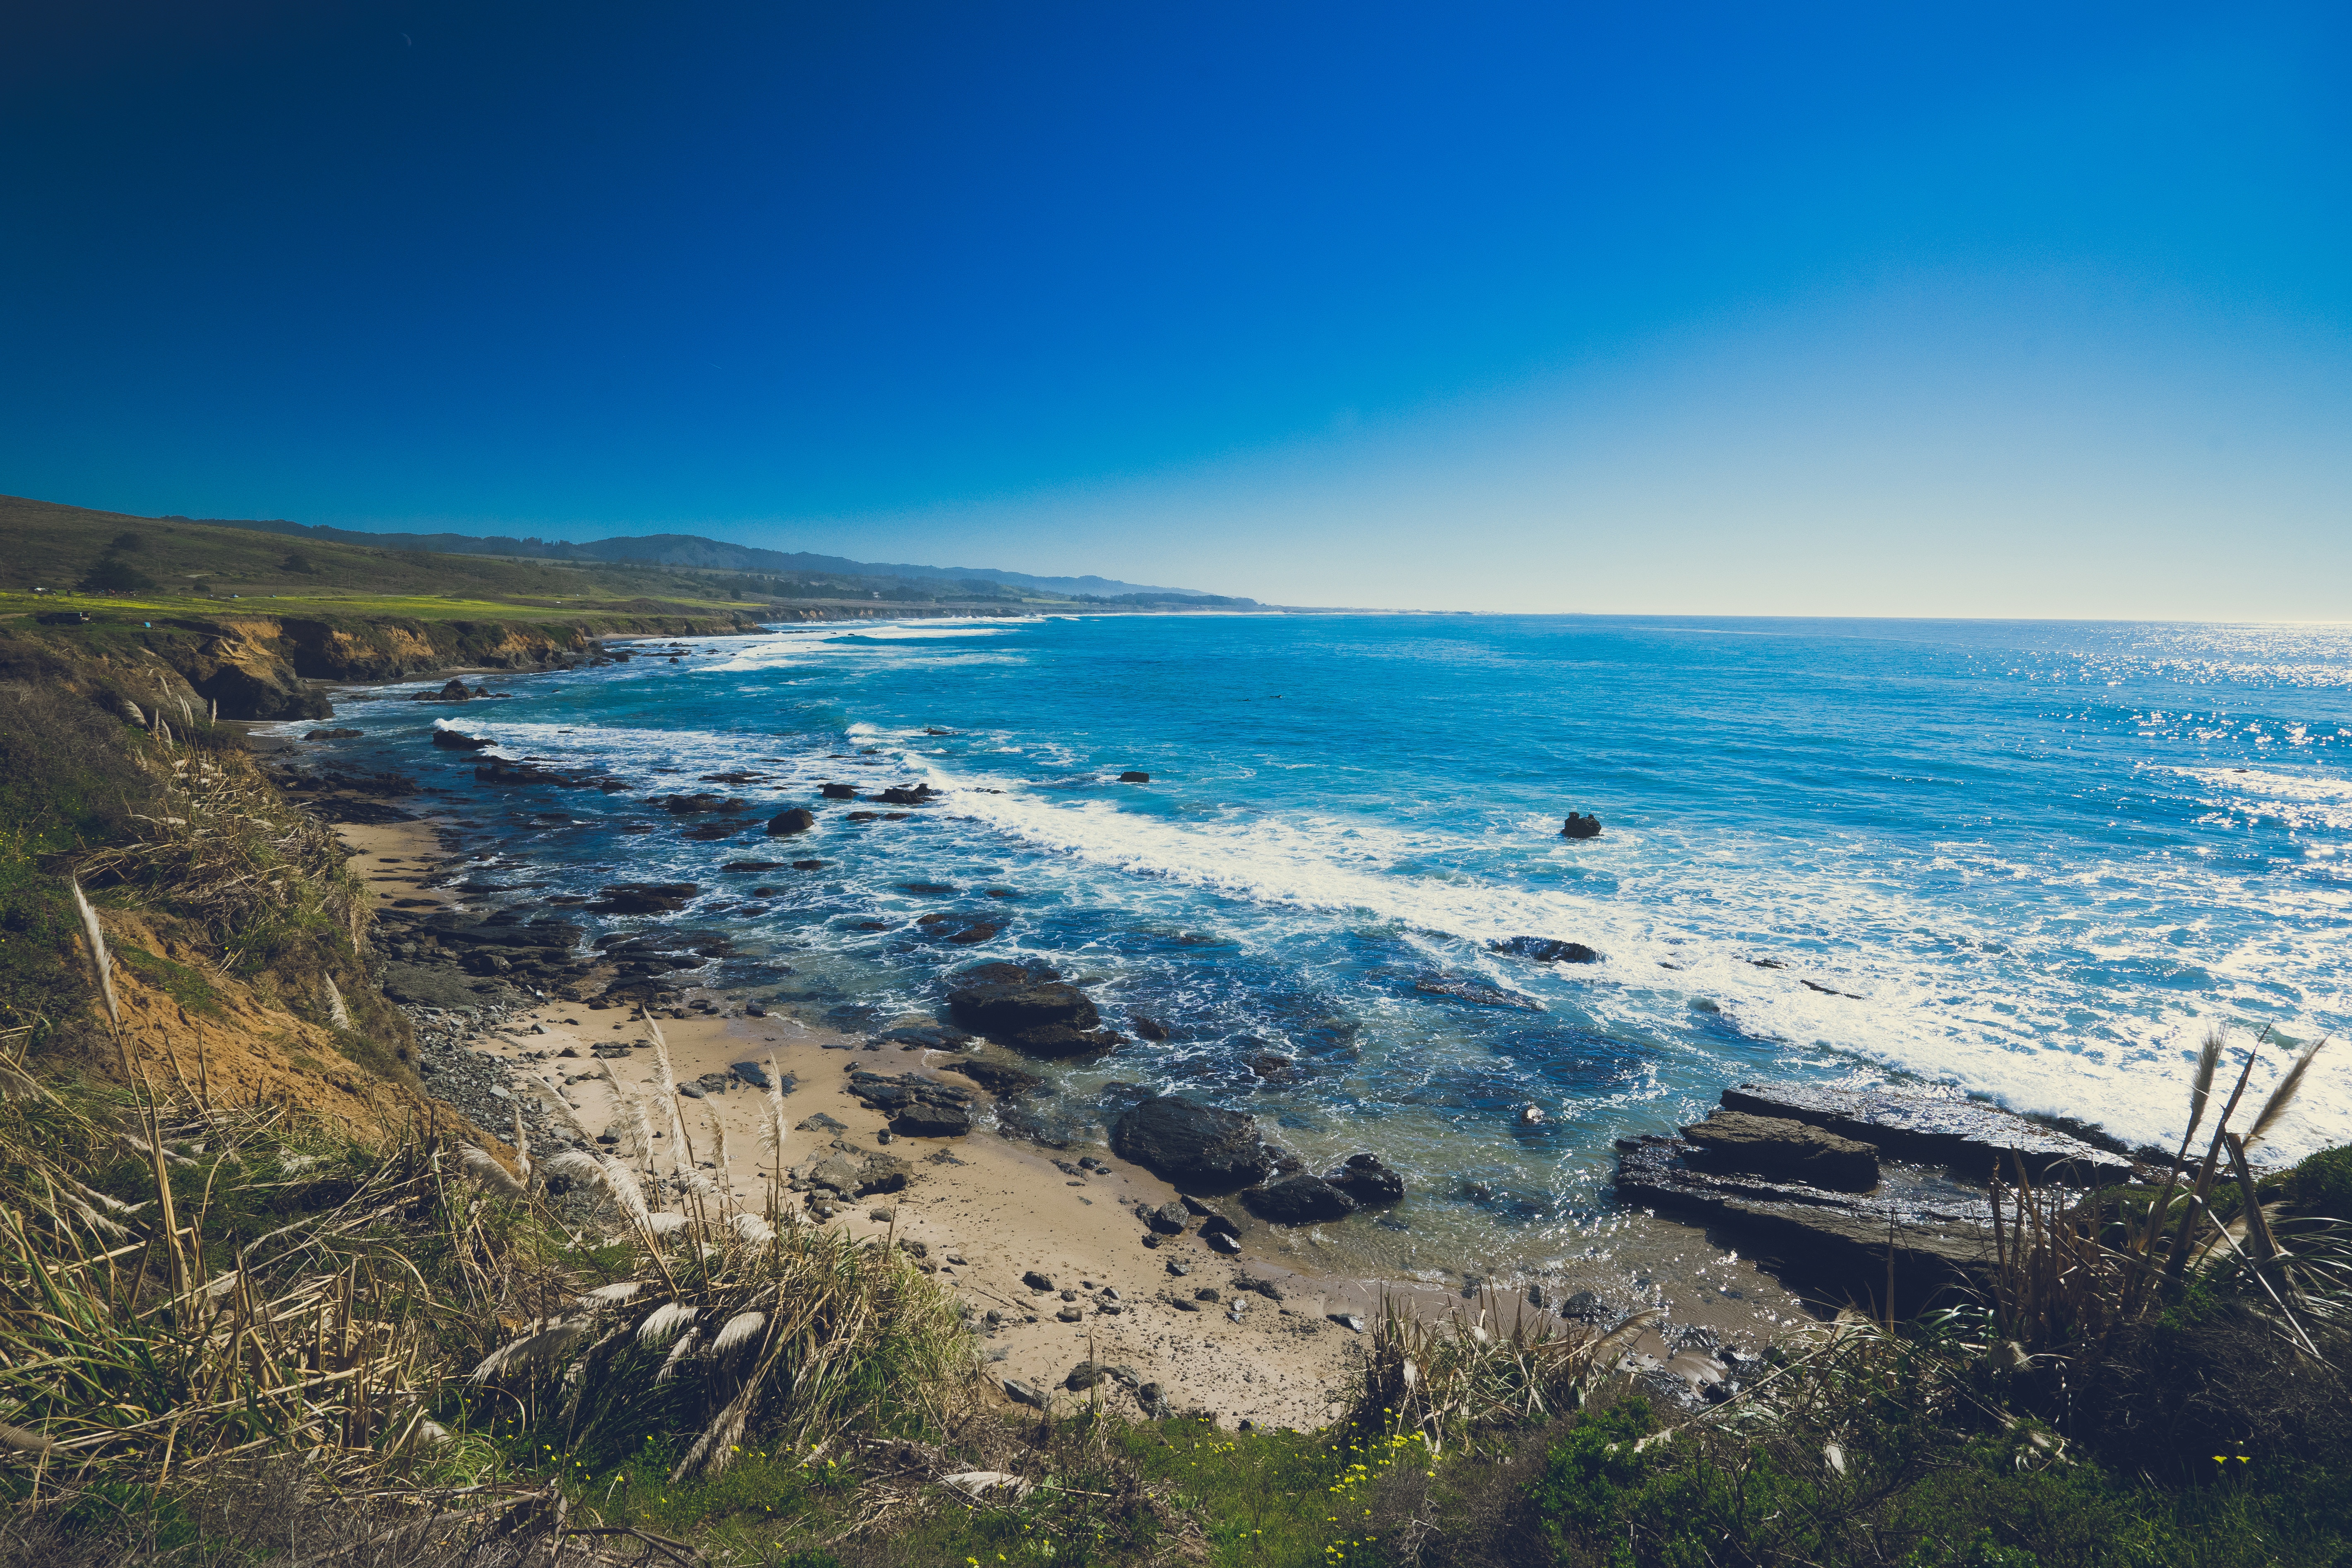
beach, landscape, sea, coast, water, ocean, horizon, shore, wave, cliff, cove, bay, terrain, body of water, cape, landform